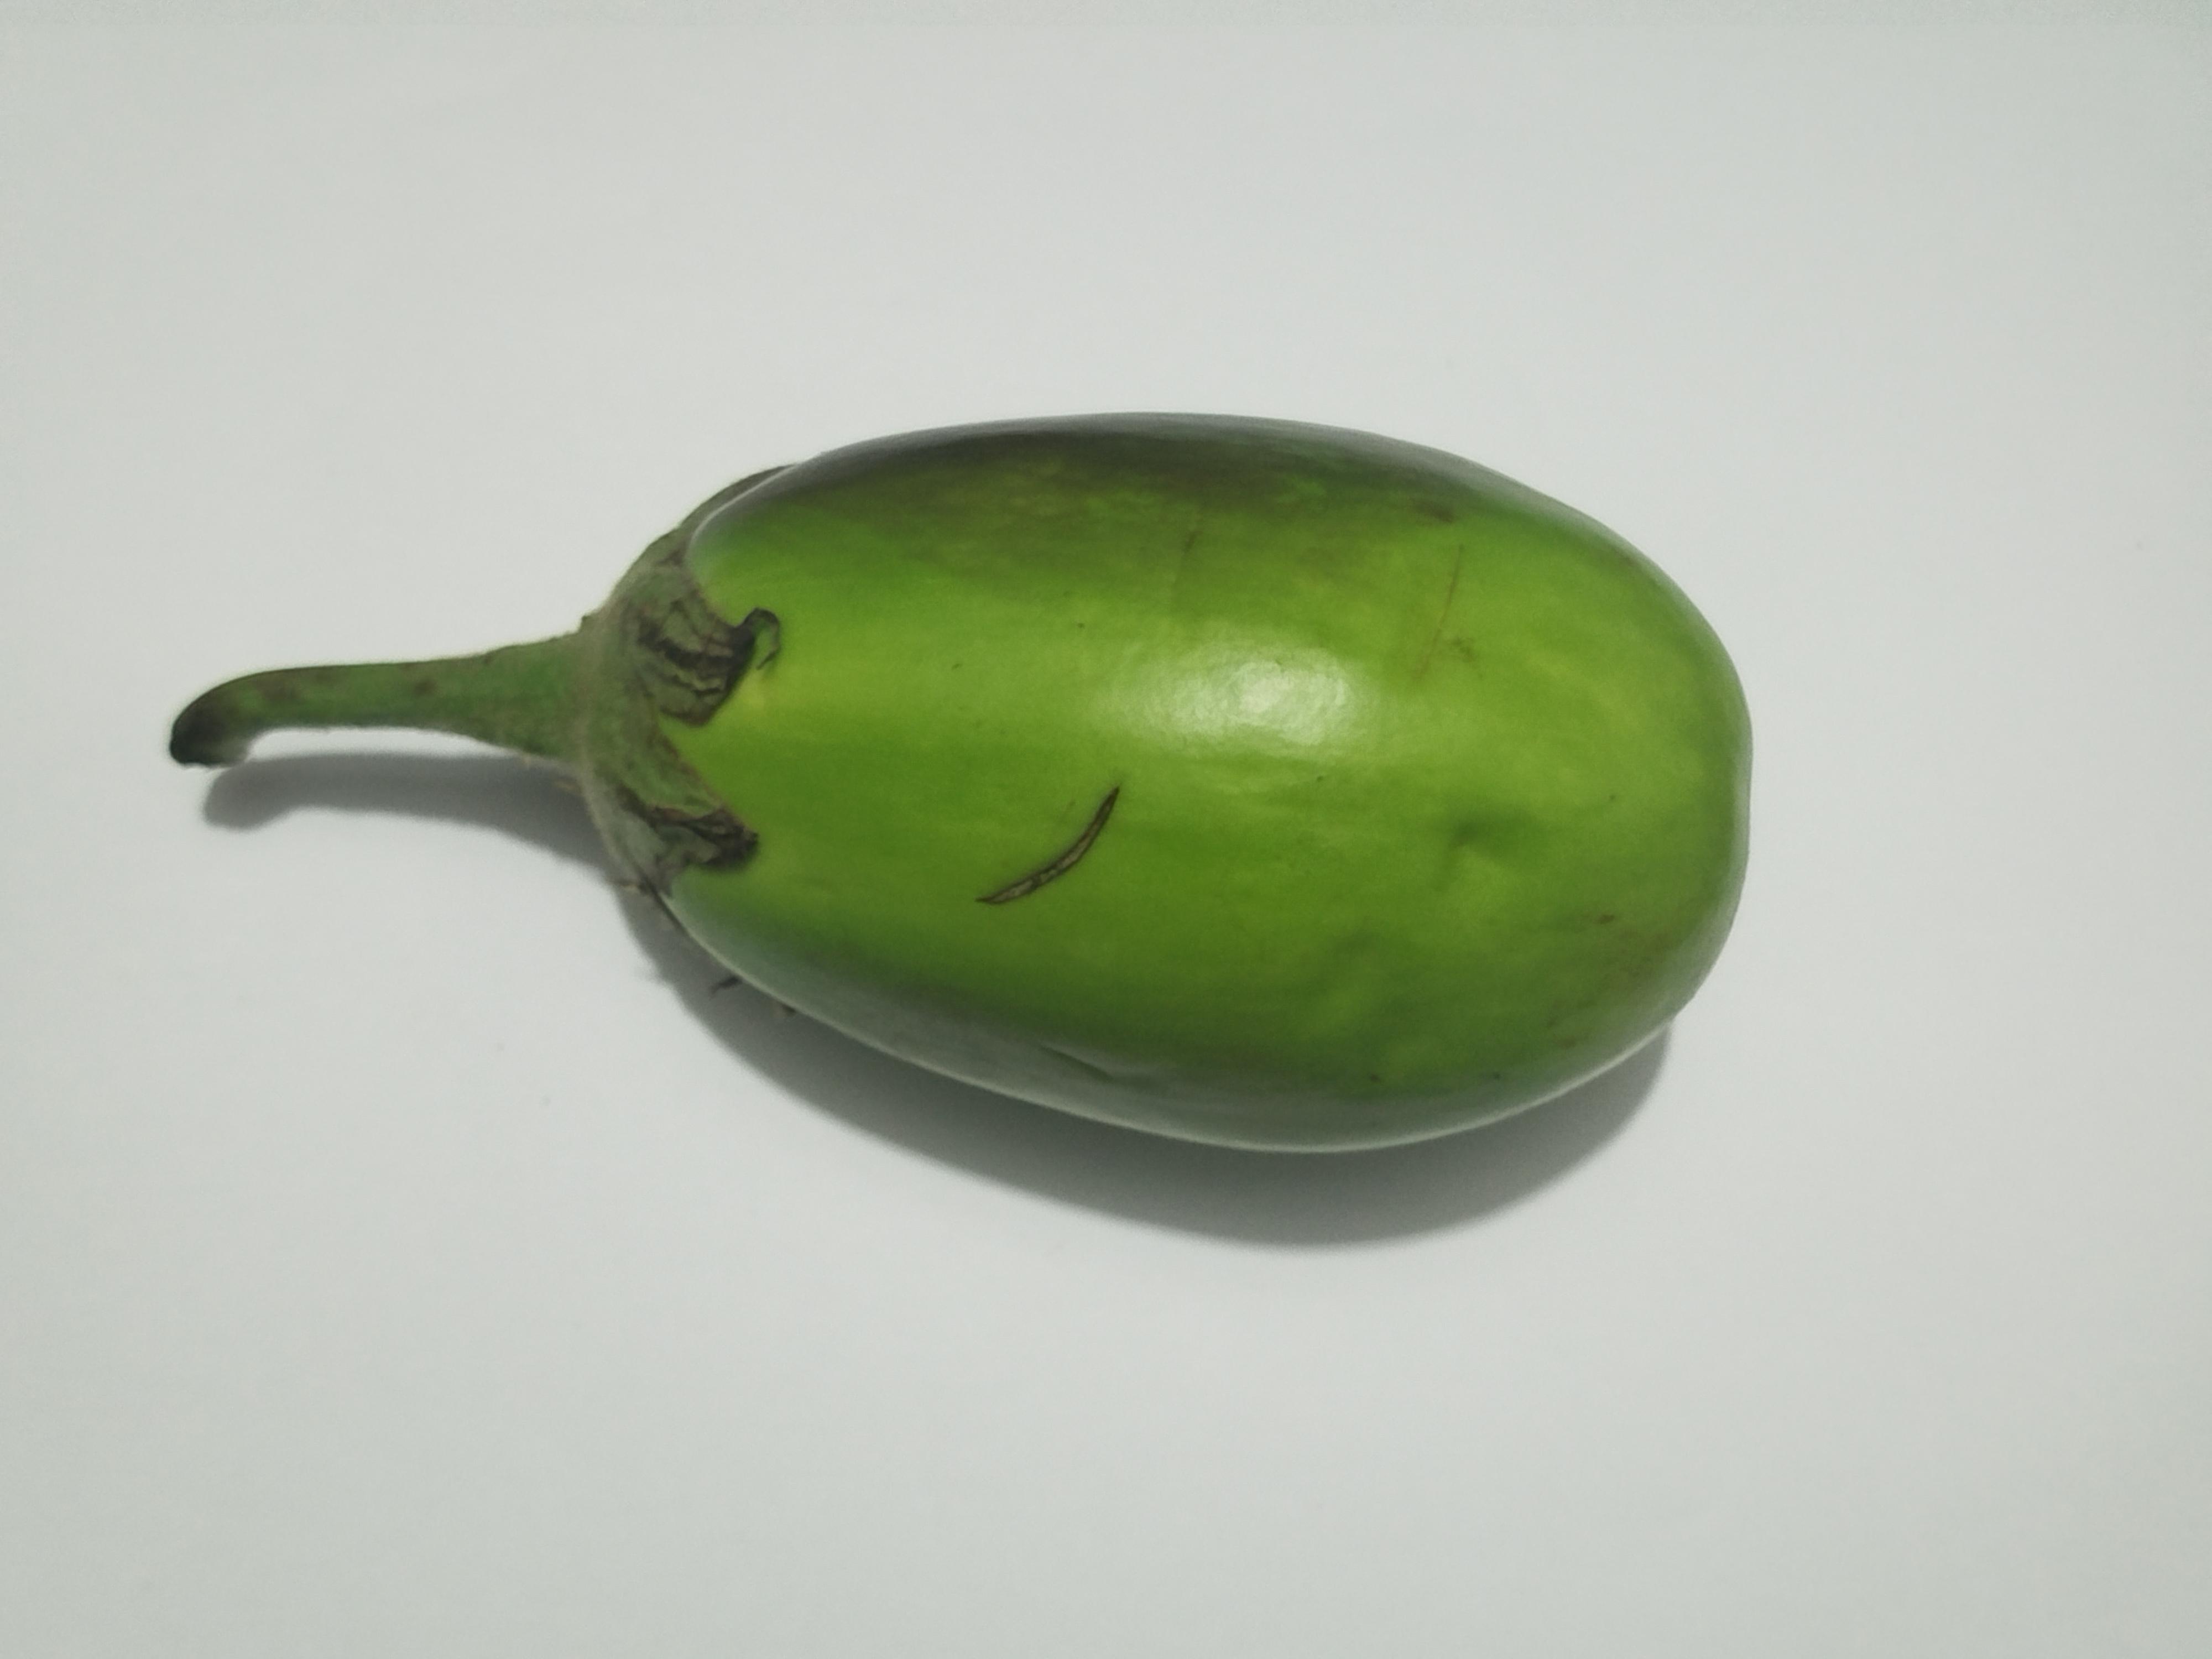
Label: Brinjal